Spain in the Eurovision Song Contest 2014

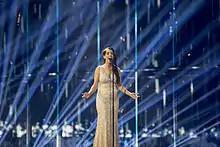
Ruth Lorenzo during a rehearsal before the final

Ruth Lorenzo took part in technical rehearsals on 4 and 6 May, followed by dress rehearsals on 9 and 10 May. This included the jury final on 9 May where the professional juries of each country watched and voted on the competing entries. After technical rehearsals were held on 6 May, the "Big 5" countries and host nation Denmark held a press conference. As part of this press conference, the artists took part in a draw to determine which half of the grand final they would subsequently participate in. Spain was drawn to compete in the second half. Following the conclusion of the second semi-final, the shows' producers decided upon the running order of the final. The running order for the semi-finals and final was decided by the shows' producers rather than through another draw, so that similar songs were not placed next to each other. Spain was subsequently placed to perform in position 19, following the entry from and before the entry from .